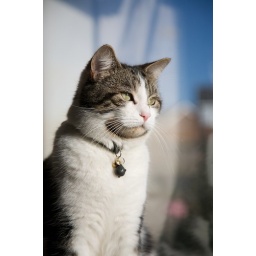
I spotted Charlie in some lovely light on the window sill, looking very reflective ...